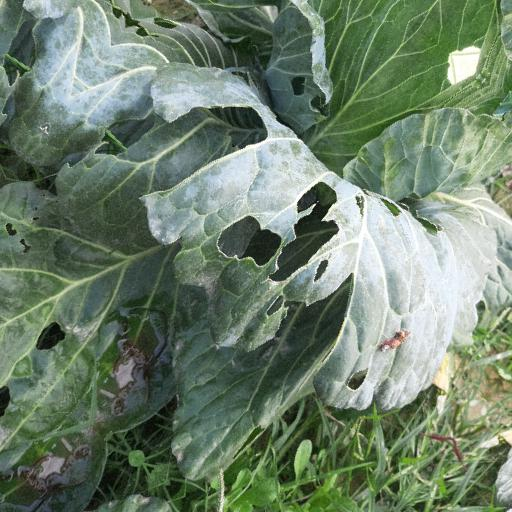
Label: Black Rot